Ardlair Stone

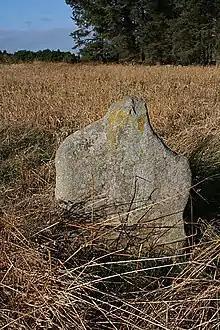
Ardlair Stone in 2015

The Ardlair Stone is a class I Pictish stone that stands in a field in Ardlair, Kennethmont, Aberdeenshire, Scotland. It is associated with a number of other stones that have been proposed by some to be the remains of a recumbent stone circle.